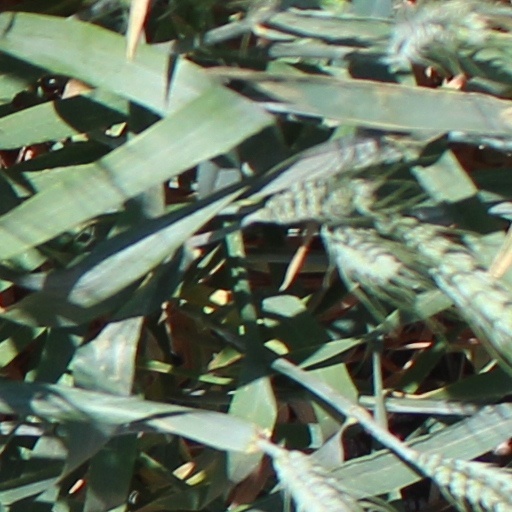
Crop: wheat